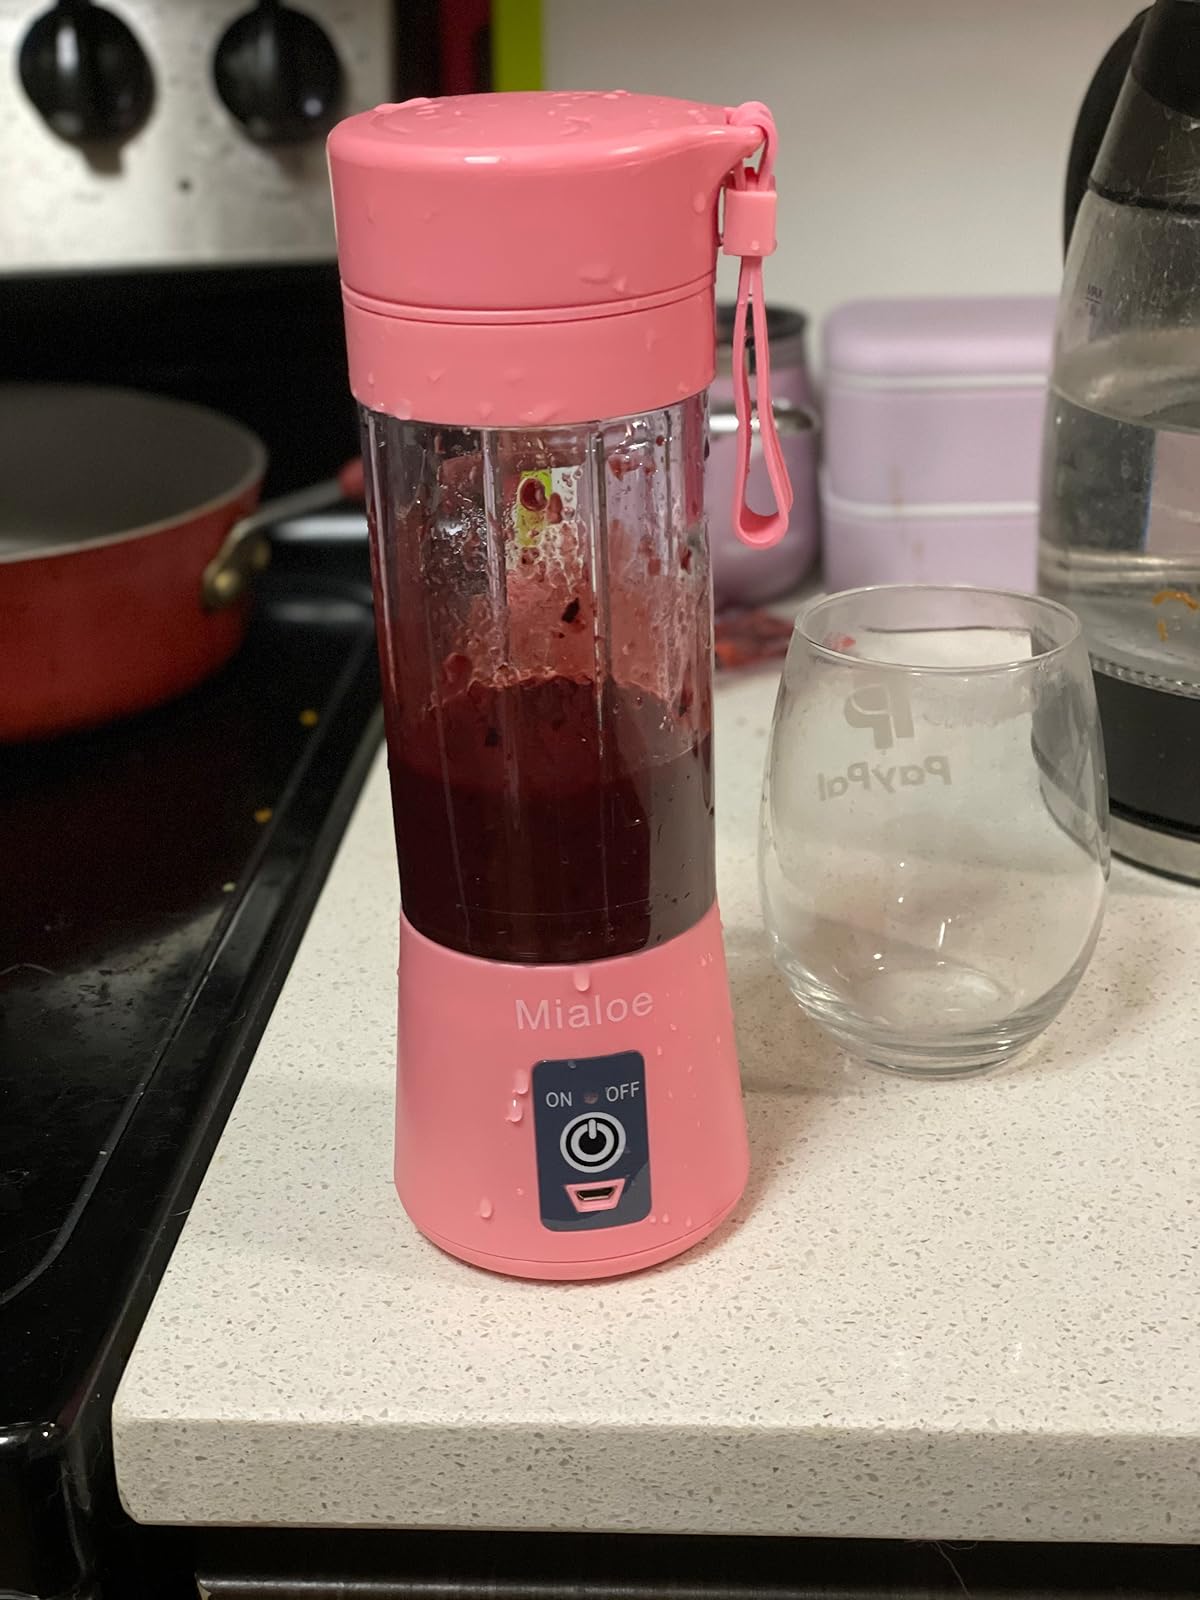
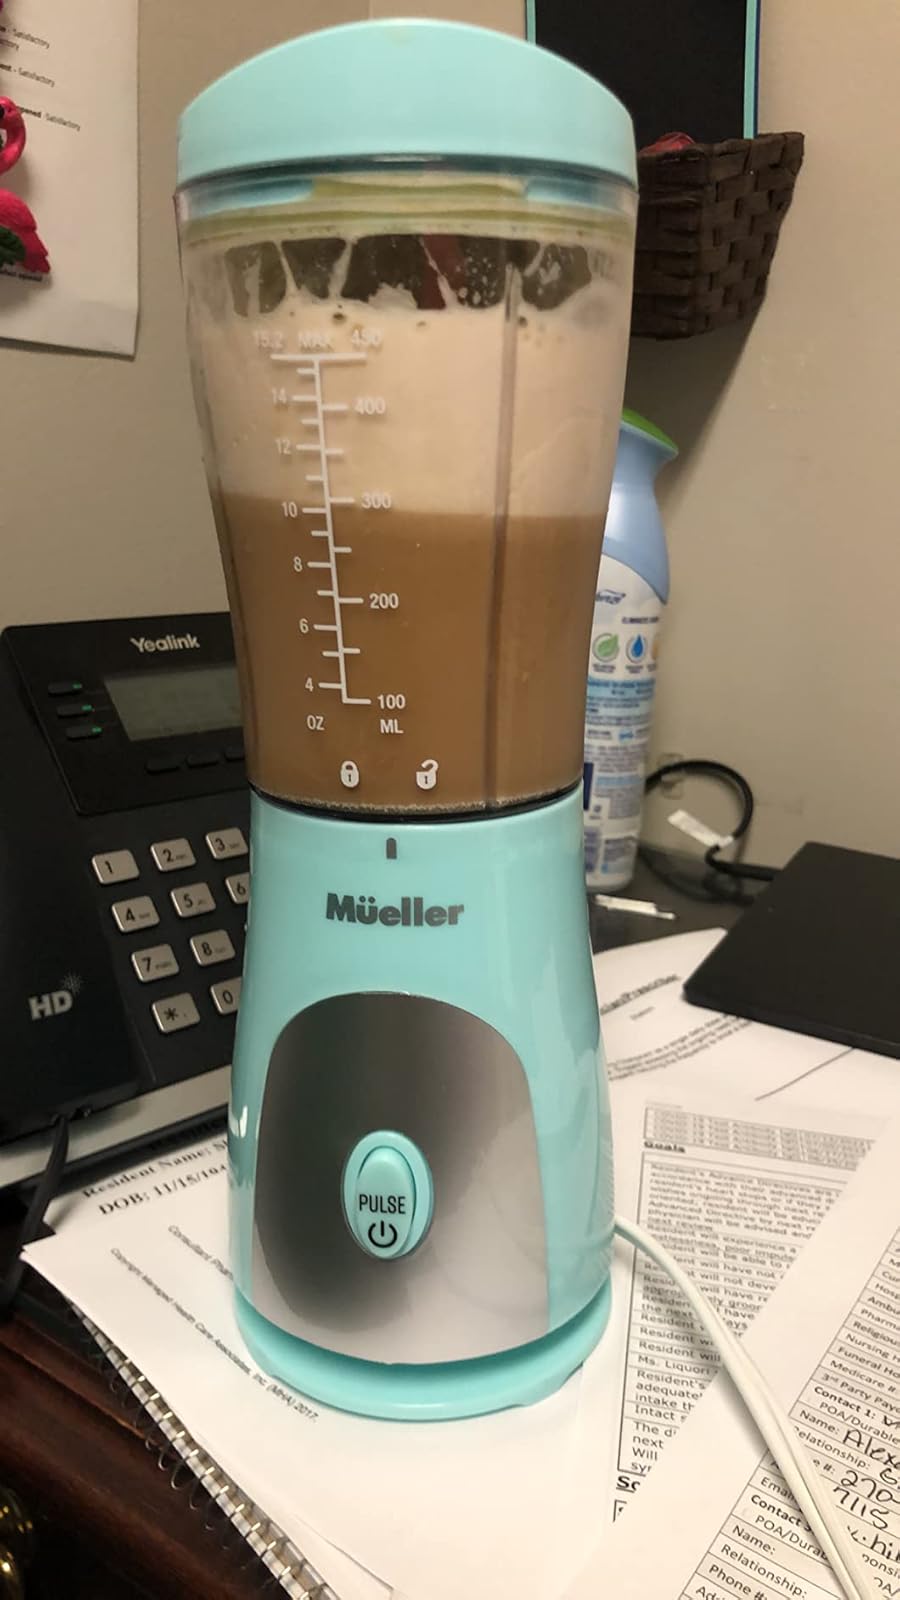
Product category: items_blender
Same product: no